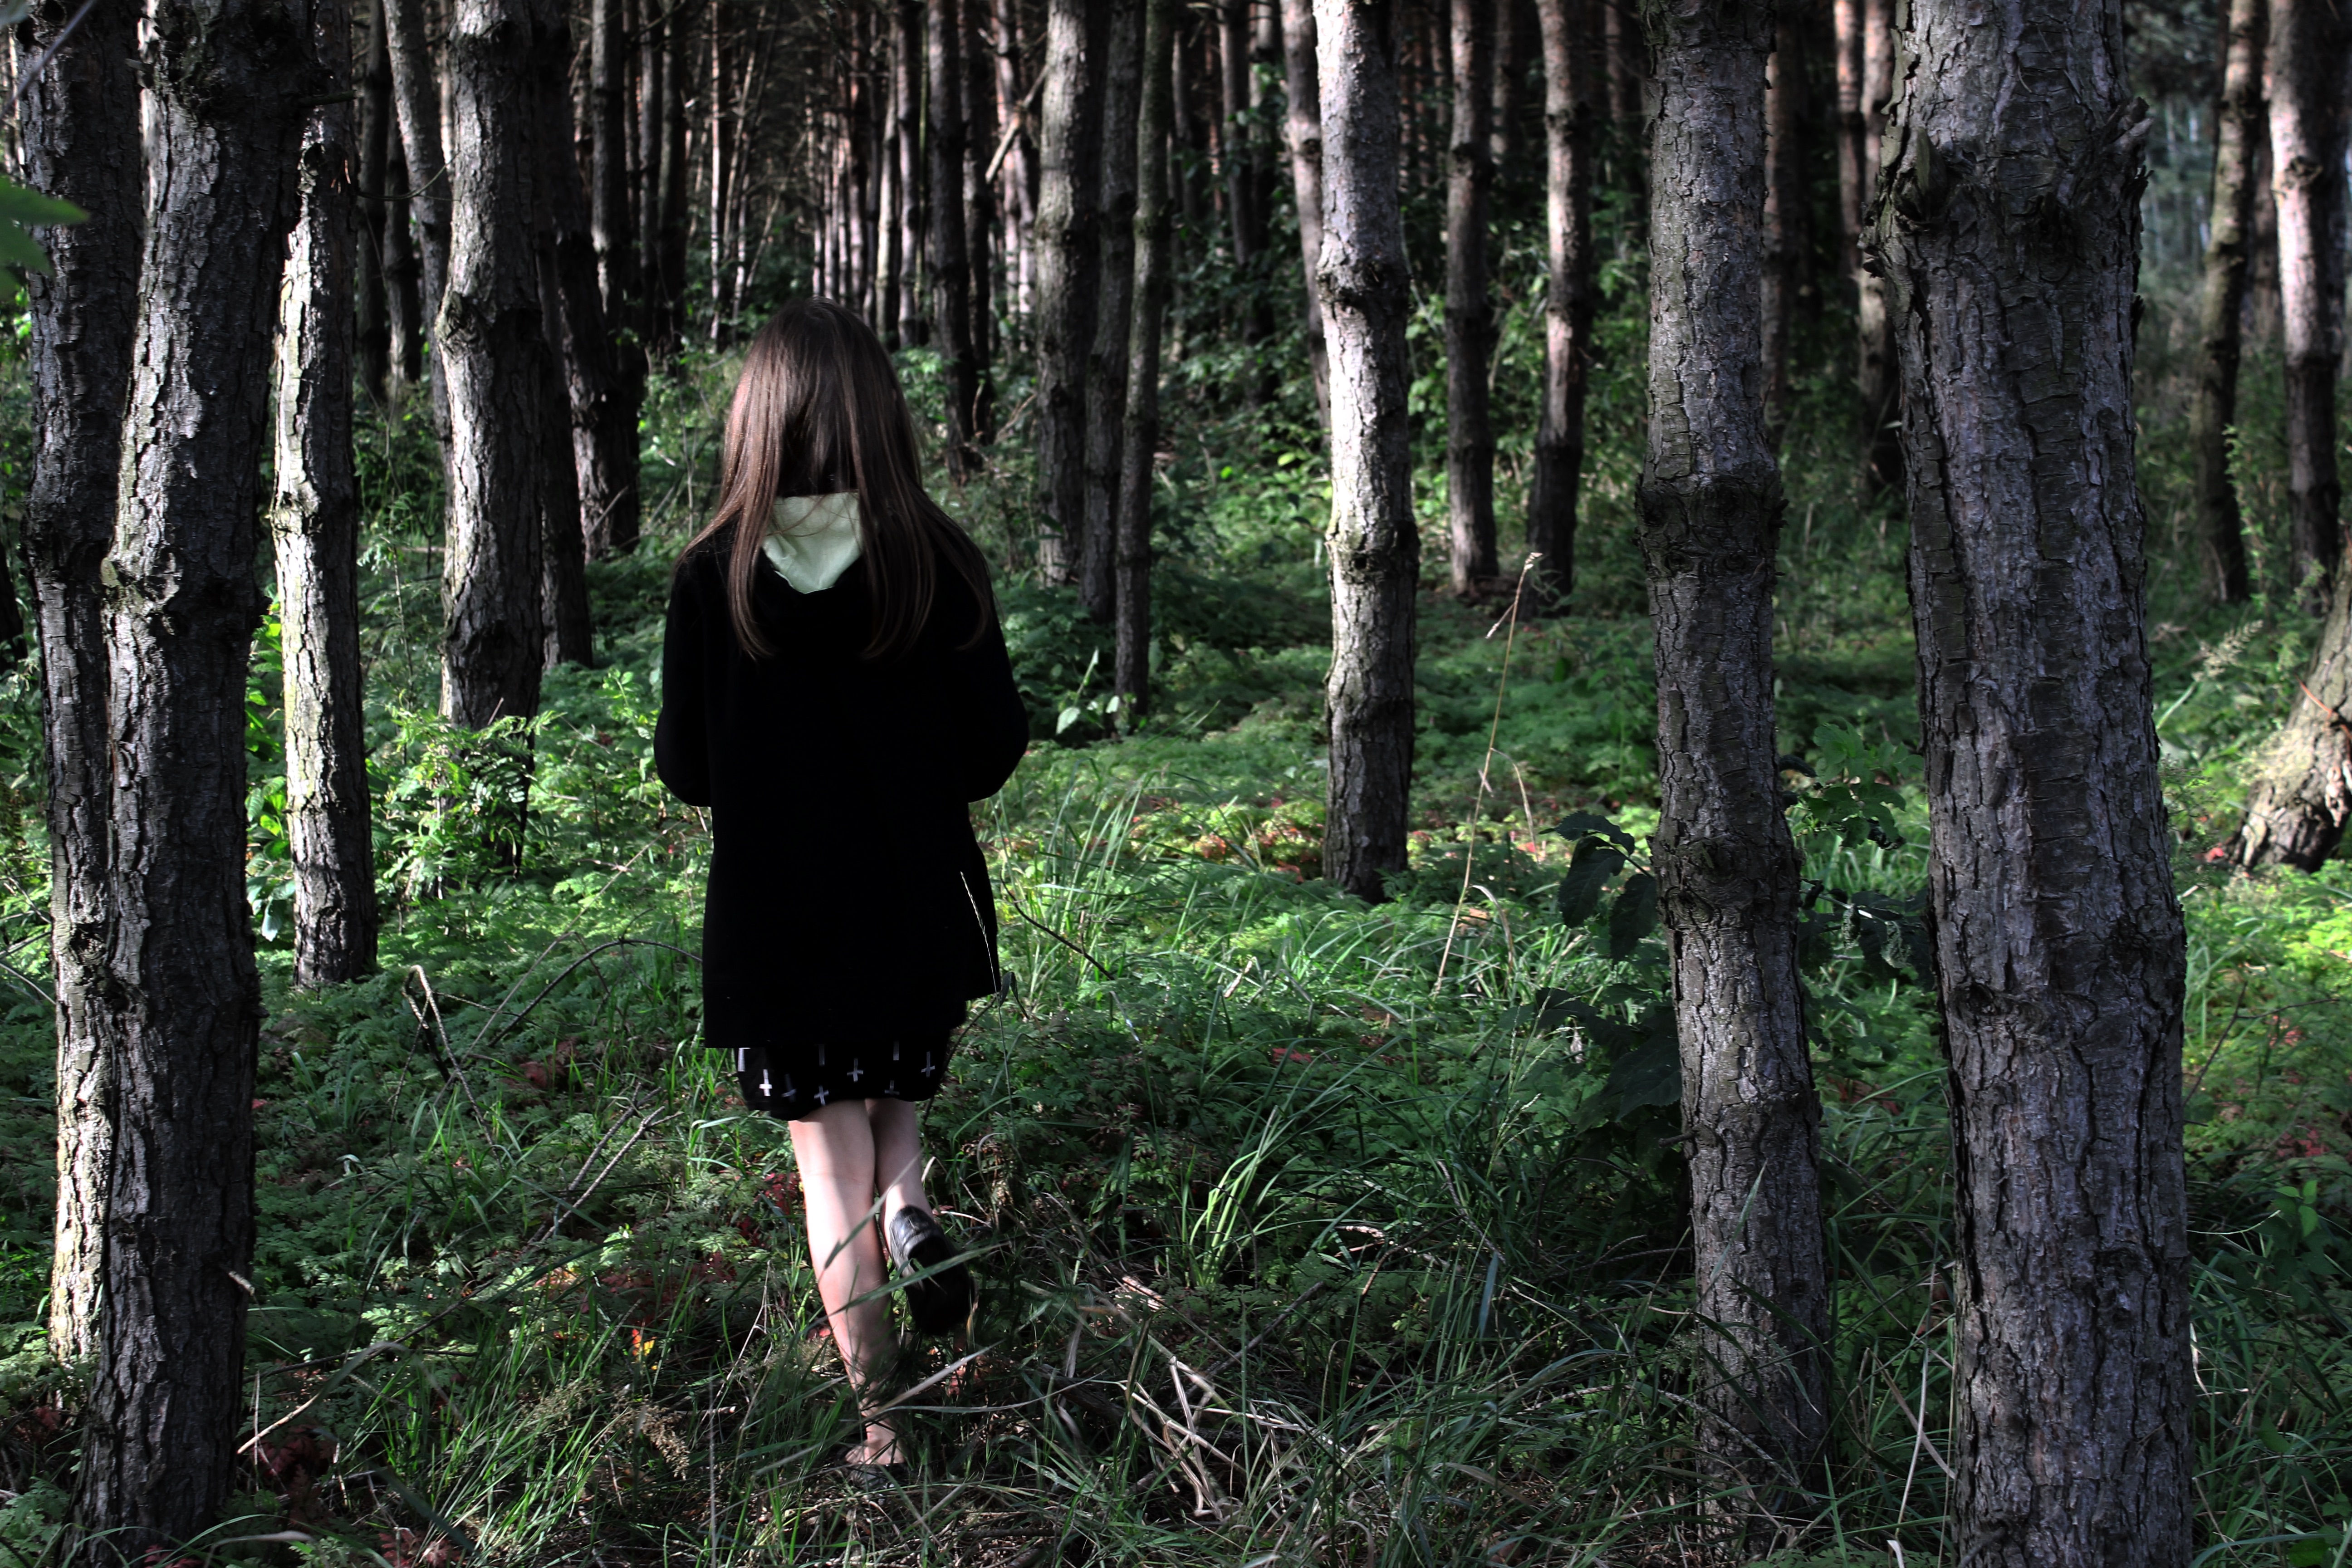
tree, nature, forest, wilderness, plant, sunlight, flower, green, jungle, autumn, rainforest, woodland, habitat, ecosystem, old growth forest, natural environment, woody plant